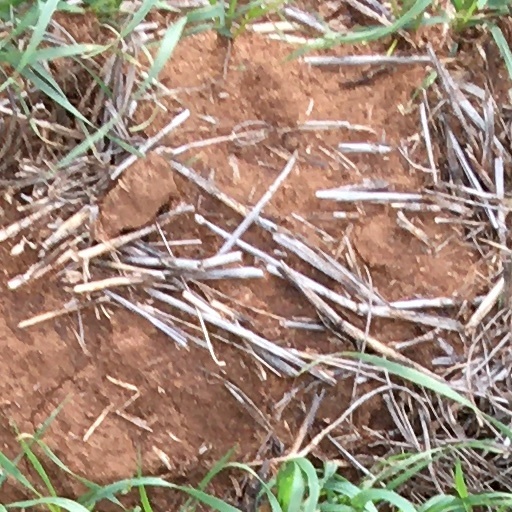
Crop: wheat